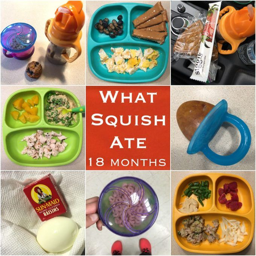
eats - great example of feeding a child a whole food , nutrient dense diet .